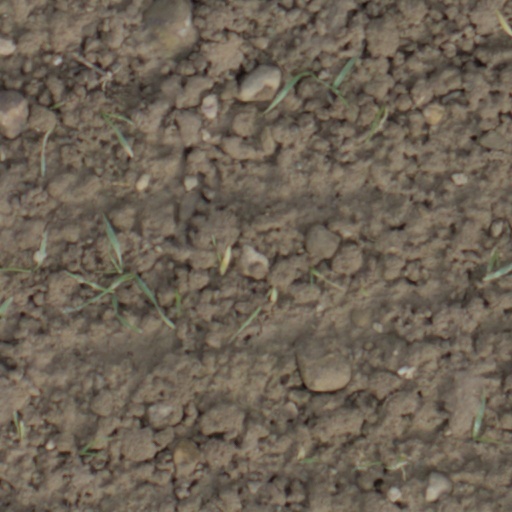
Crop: wheat